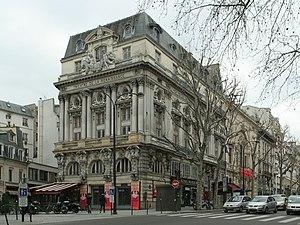
Théâtre de la Porte-Saint-Martin, boulevard Saint-Martin, Paris 10e.
Le théâtre de la Renaissance est une salle de spectacle parisienne située au 20, boulevard Saint-Martin et inaugurée le 8 mars 1873.